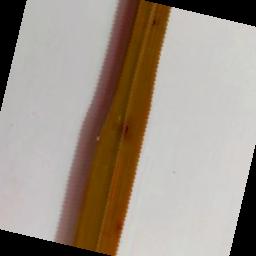
Label: Rice___Brown_Spot